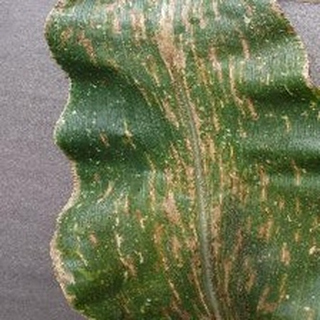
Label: corn_gray_leaf_spot